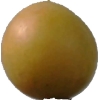
Label: cherry_wax